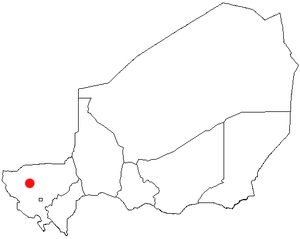
Tillabéri
Tillabéris beliggenhed i Niger
Tillabéri er hovedstaden i regionen Tillabéri i Niger og har godt 50.000 indbyggere.